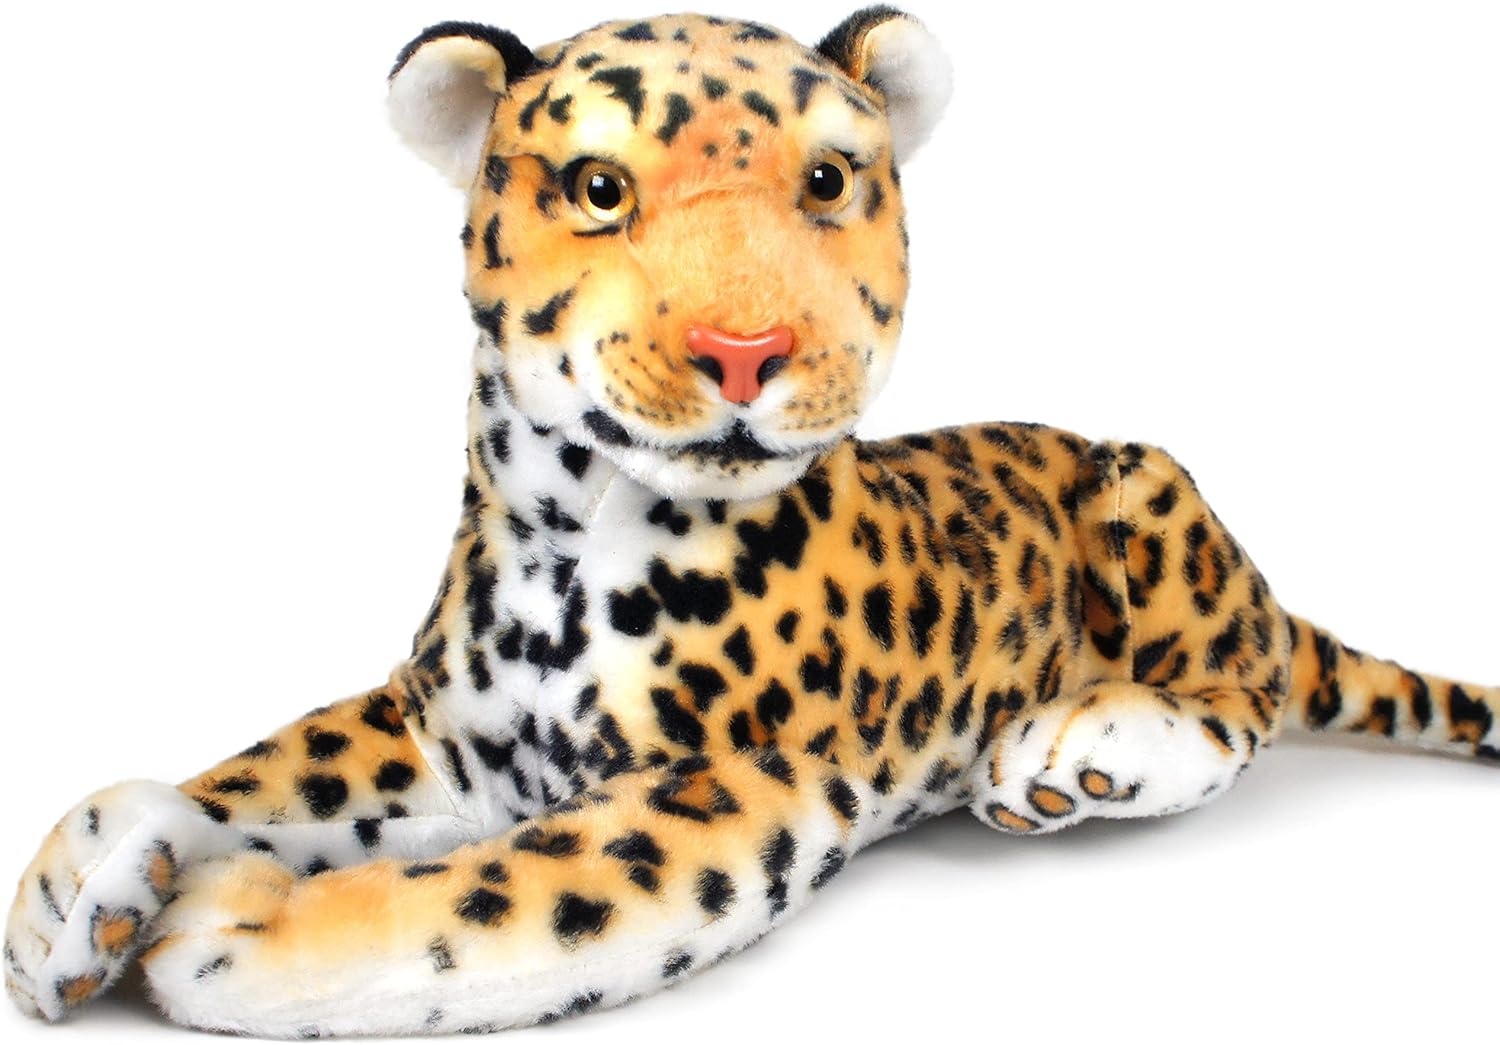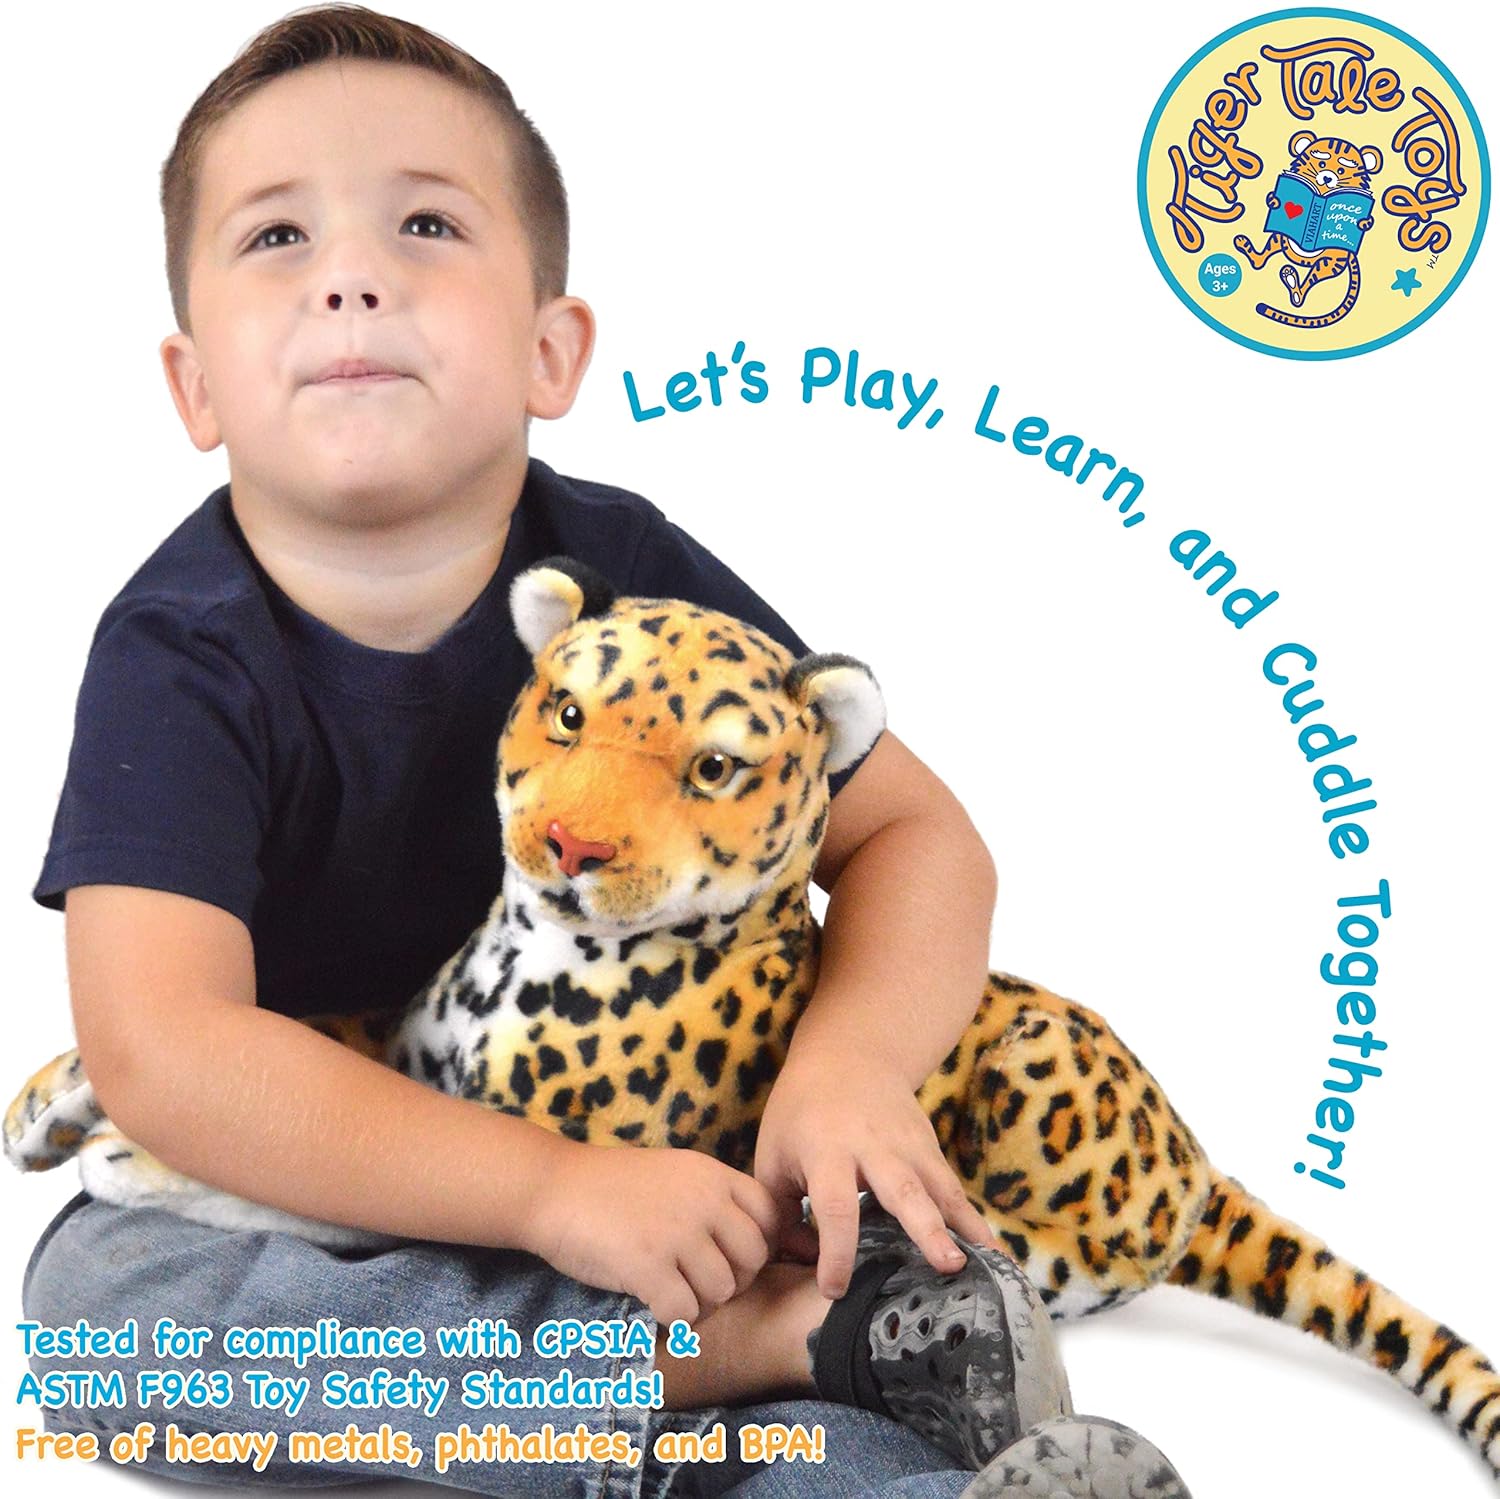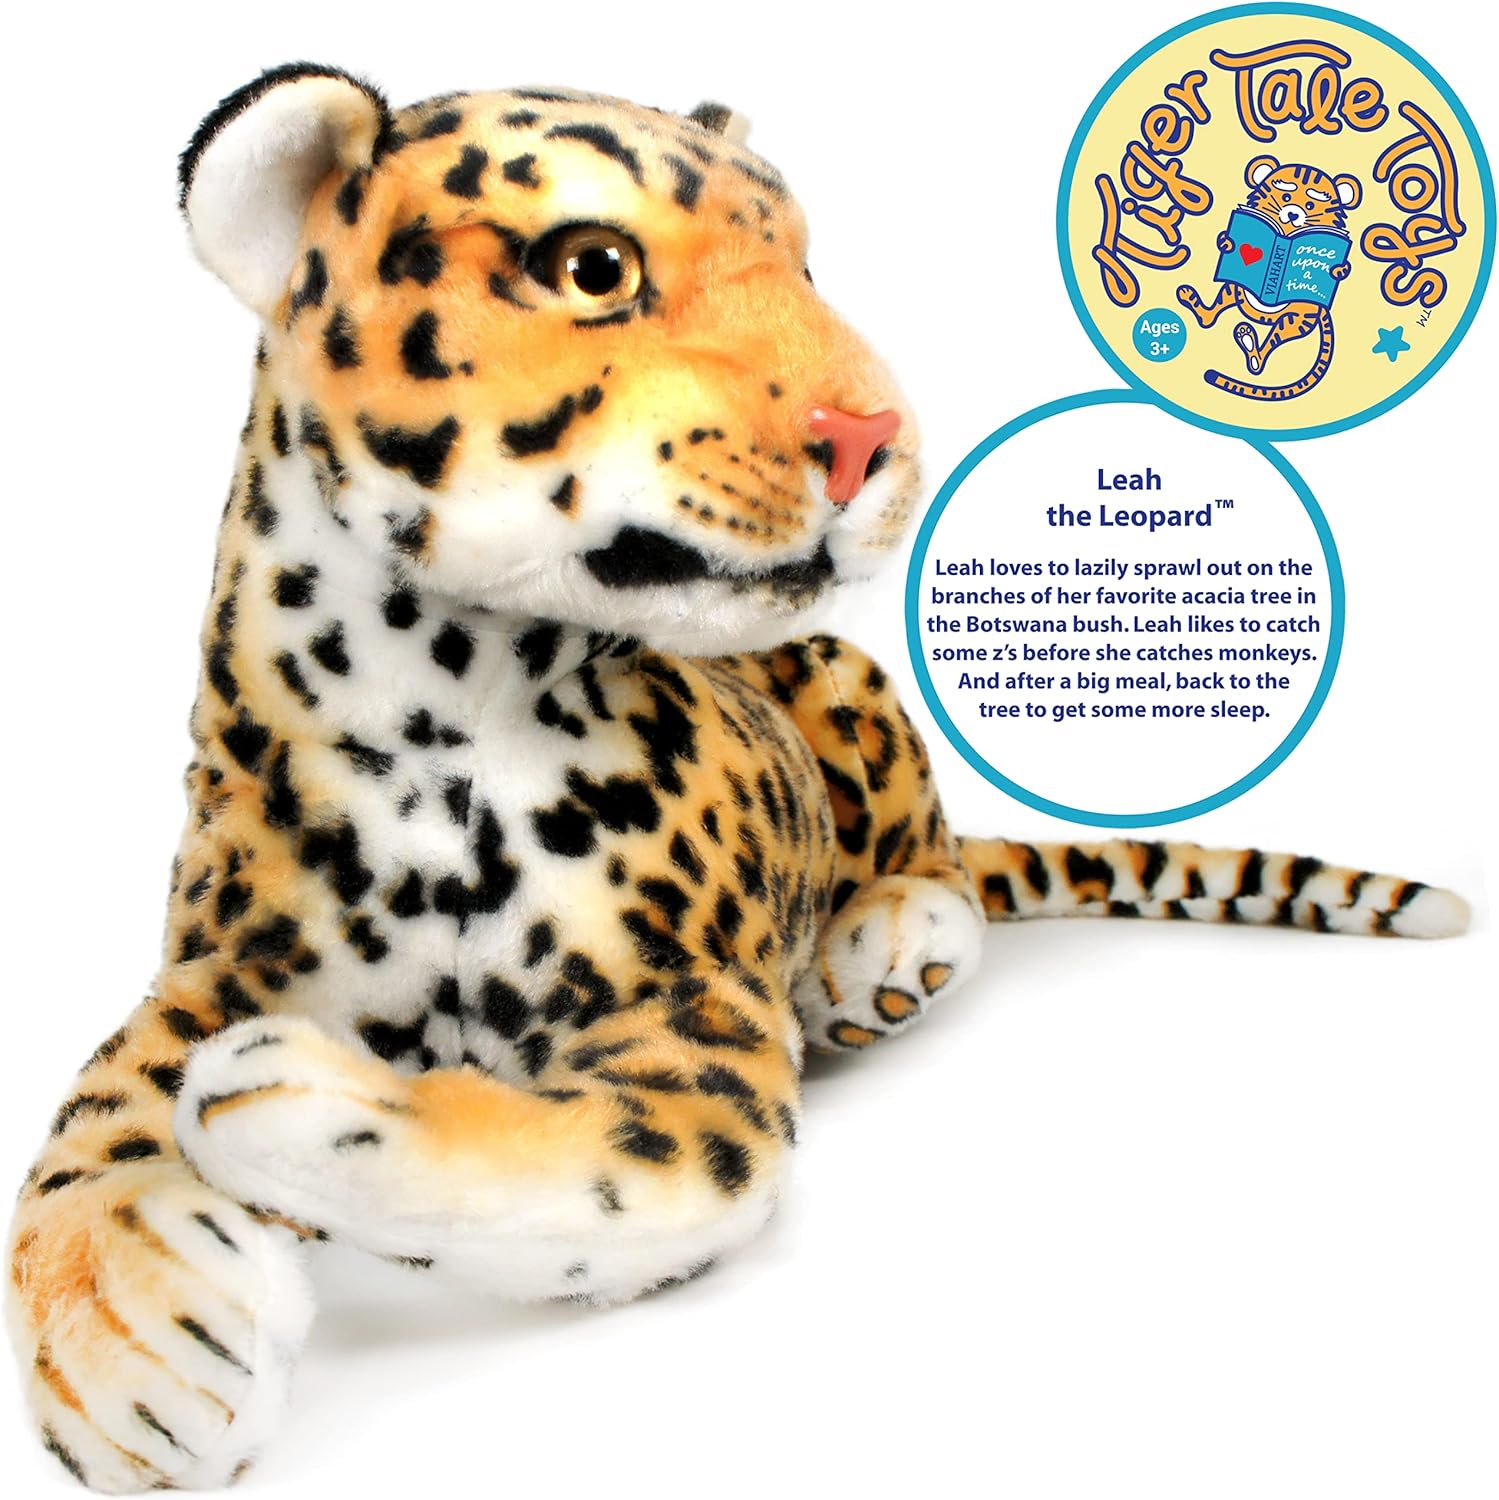
VIAHART Leah The Leopard - 20 Inch Stuffed Animal Plush - by Tiger Tale Toys
Category: Toys & Games
Product Description Leah loves to lazily sprawl out on the branches of her favorite acacia tree in the Botswana bush. Leah likes to catch some z's before she catches monkeys. And after a big meal, back to the tree to get some more sleep. About the Manufacturer VIAHART was founded in 2010 with a big idea and a single product. Today, we design and manufacture hundreds of different toys and sporting goods. Our mission is to build capability and confidence in children. We are headquartered in Texas where we have a warehouse for shipping to our customers. Our products are manufactured in China, Vietnam, Cambodia, and the USA under our strict supervision. If you have a question or if there's any way we can help, please contact us!
Features: Soft plush fabric ; Huggable and super cute ; Comes with its own story | This plush stuffed animal is securely sewn from high quality polyester fabrics and filled with white polypropylene plush filling ; An ultra light face shaped rigid foam resides in the head of this stuffed animal to give it a consistent and realistic appearance | Recommended for ages 3+ ; No phthalates, lead, BPA, or heavy metals ; We have our products and components tested in accredited labs for compliance with CPSIA and ASTM F963-11 safety standards ; Please hand wash with light soap and cold water and let air dry | Size and weight ; Product measures 17 x 7 x 9.5 in inches ; 43.18 x 17.78 x 24.13 in centimeters ; Product weighs approximately .7 pounds or .3 kilograms | Manufacturer warranty ; 90 day manufacturer warranty for all manufacturer's defects